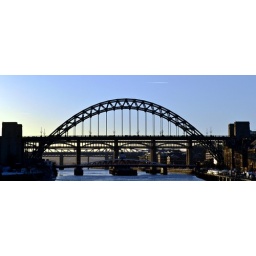
The Tyne bridge (a.k.a. Bridge over the river kwai-aye, man!)